Senckenberg Institute of Pathology

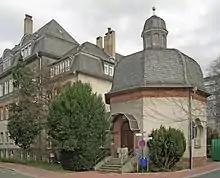
The Senckenberg Institute of Pathology, with hospital chapel to the right

The Senckenberg Institute of Pathology ( or "Senckenbergisches Pathologisches Institut"), formerly known as the Institute of Anatomical Pathology of the Senckenberg Foundation, is a pathological institute of the Goethe University Frankfurt.